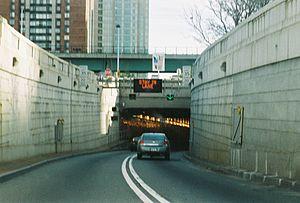
Daylight ou Le Tunnel de l'enfer au Québec est un film catastrophe américain réalisé par Rob Cohen, sorti en 1996.
Le Holland Tunnel, autrefois connu sous le nom de Hudson River Vehicular Tunnel ou de Canal Street Tunnel, est un des deux tunnels autoroutiers qui traversent l'Hudson pour relier l'île de Manhattan à Jersey City, sur le continent. L'autre tunnel est le Lincoln Tunnel.